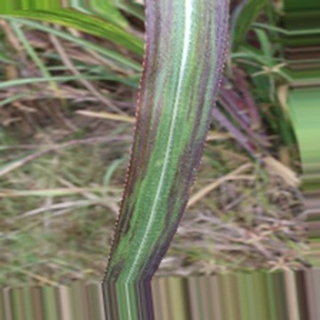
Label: sugarcane_bacterial_blight